Sanford Bishop

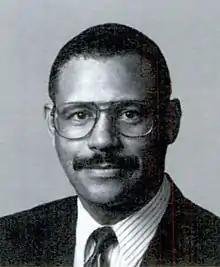
Bishop during the 103rd Congress

Bishop is a member of the Congressional Black Caucus, as well as the Blue Dog Democrats, a group of moderate to conservative House Democrats. Due to his willingness to work across the aisle, Bishop was ranked the 16th most bipartisan member of the 114th Congress. The ranking was part of the Bipartisan Index put forth by The Lugar Center in collaboration with Georgetown University. As of 2022, Bishop has voted with President Joe Biden 100% of the time, according to FiveThirtyEight.